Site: brandenburg
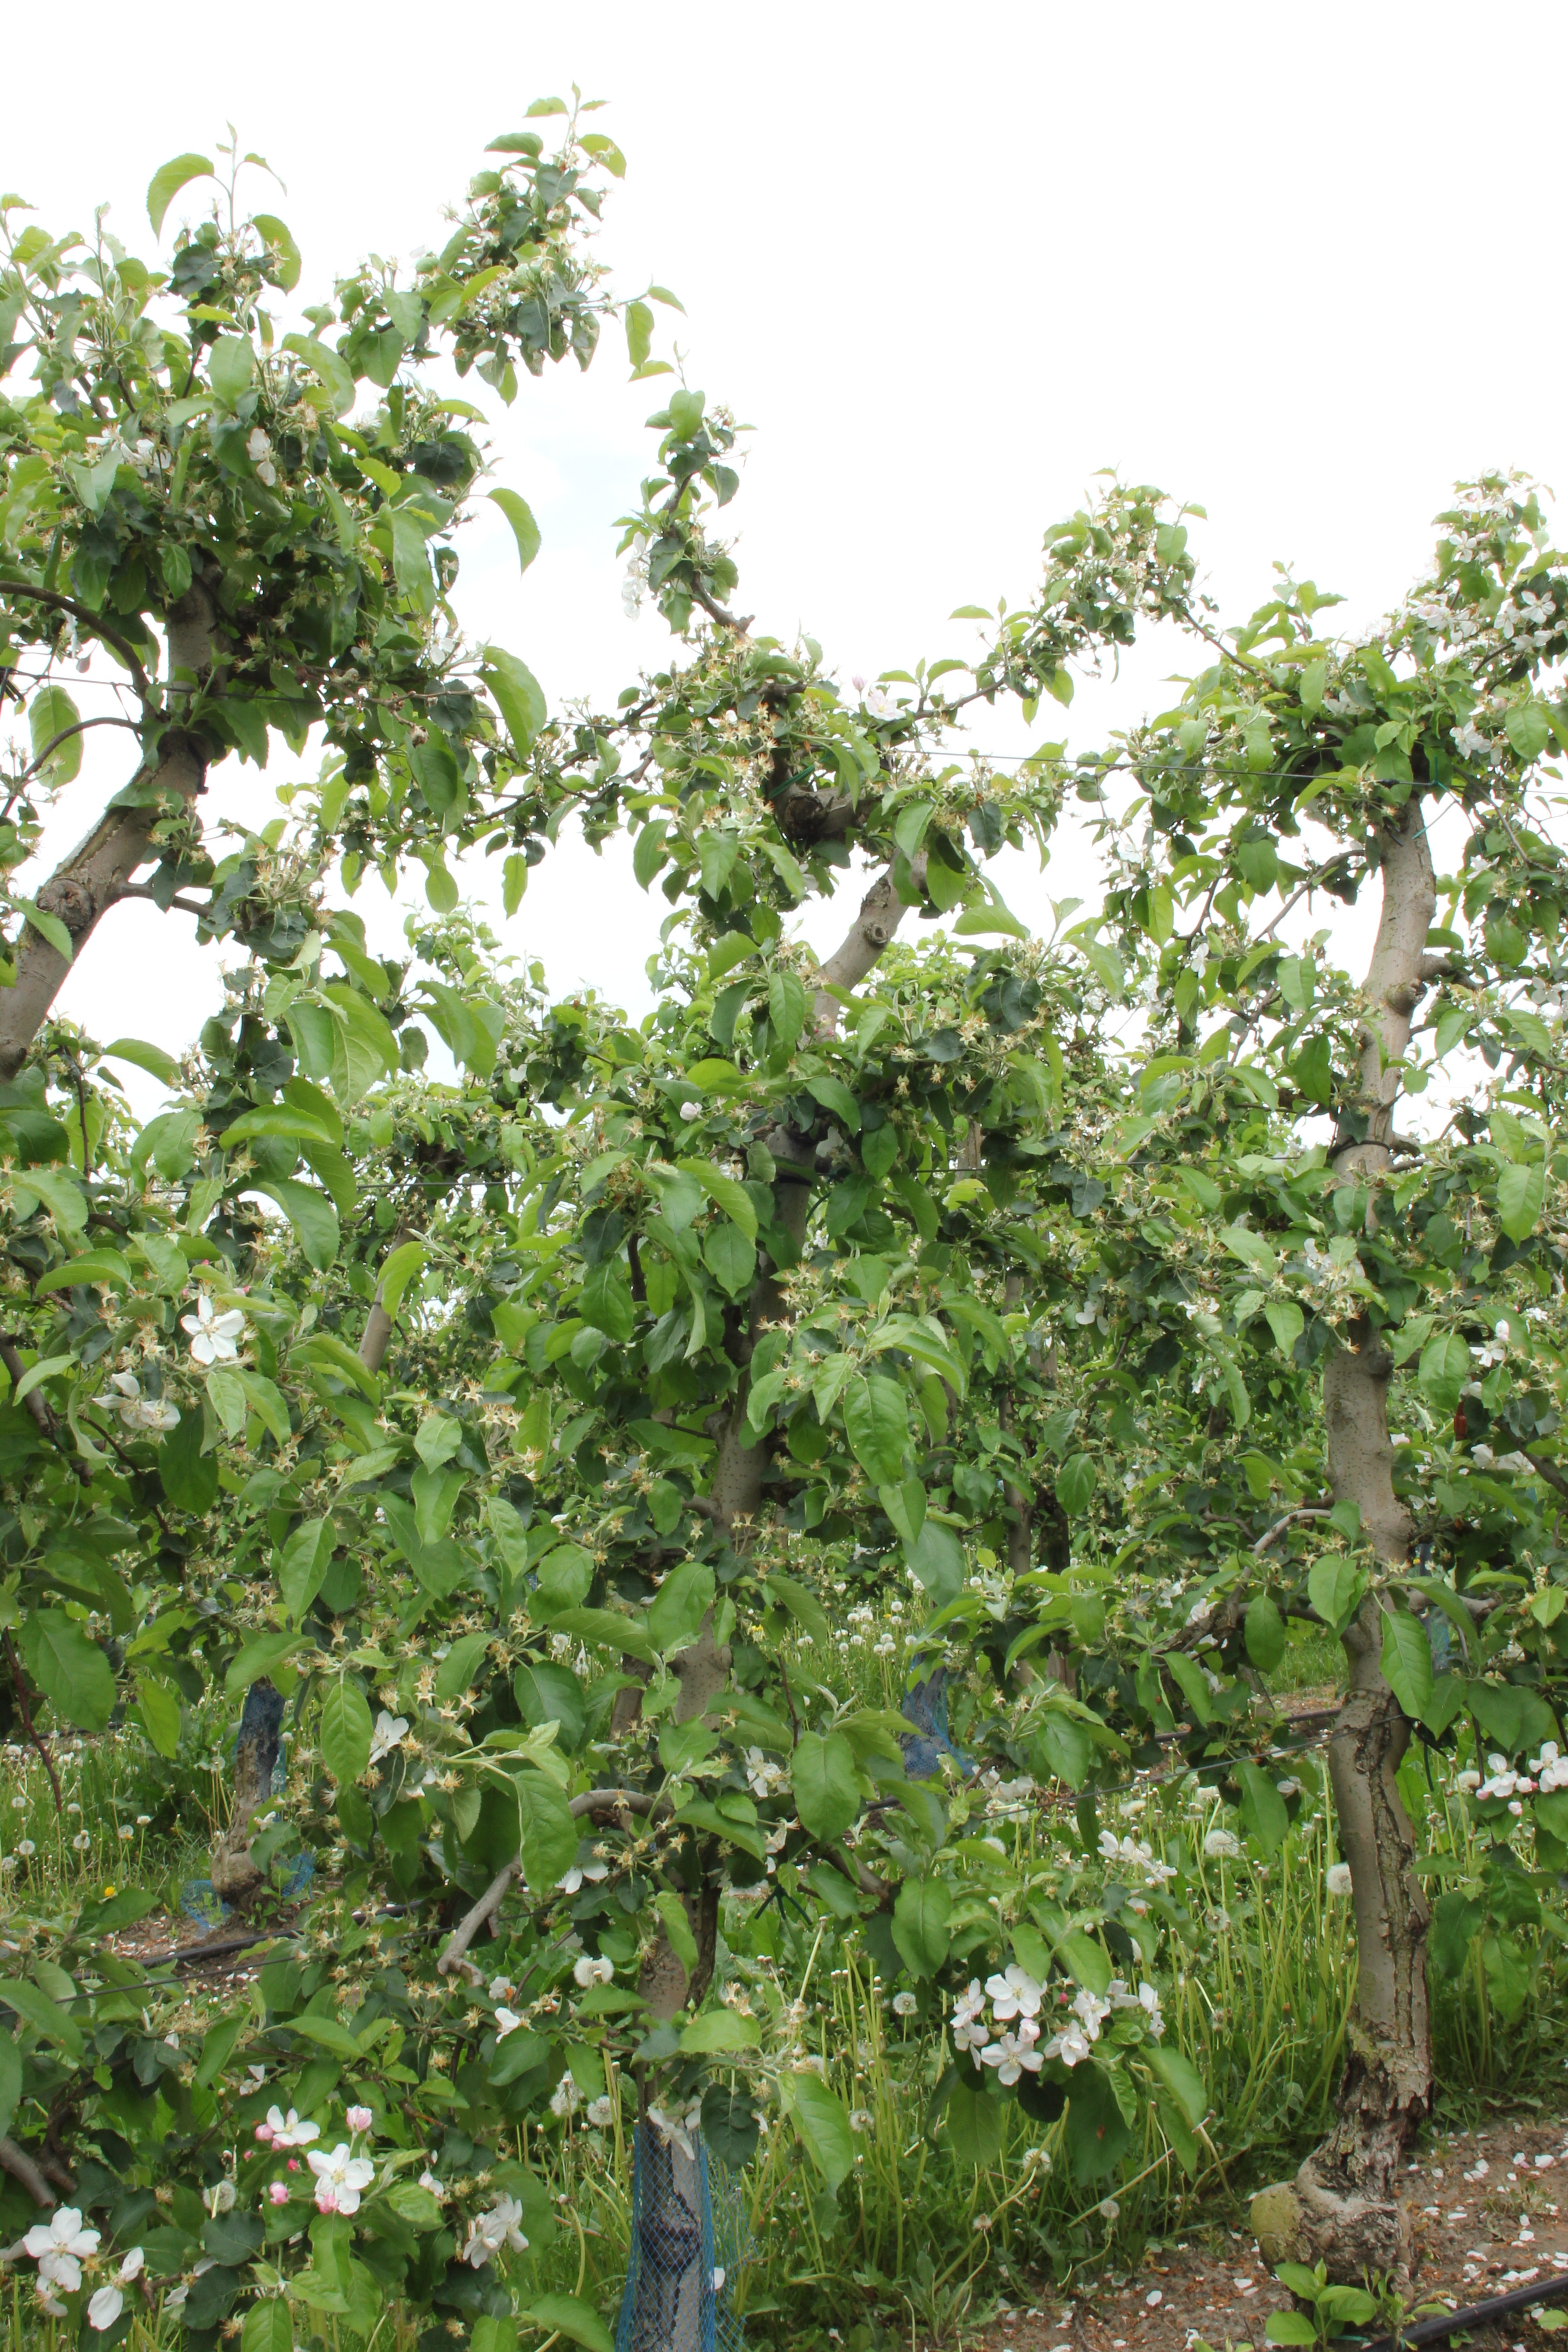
Growth stage (BBCH 67): Flowering